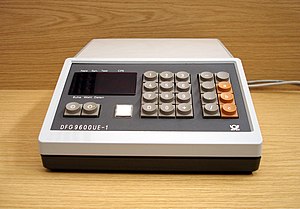
Datakredsløbsterminerende udstyr
Et ældre modem
Et eksempel på et datakredsløbsterminerende udstyr, er et modem.